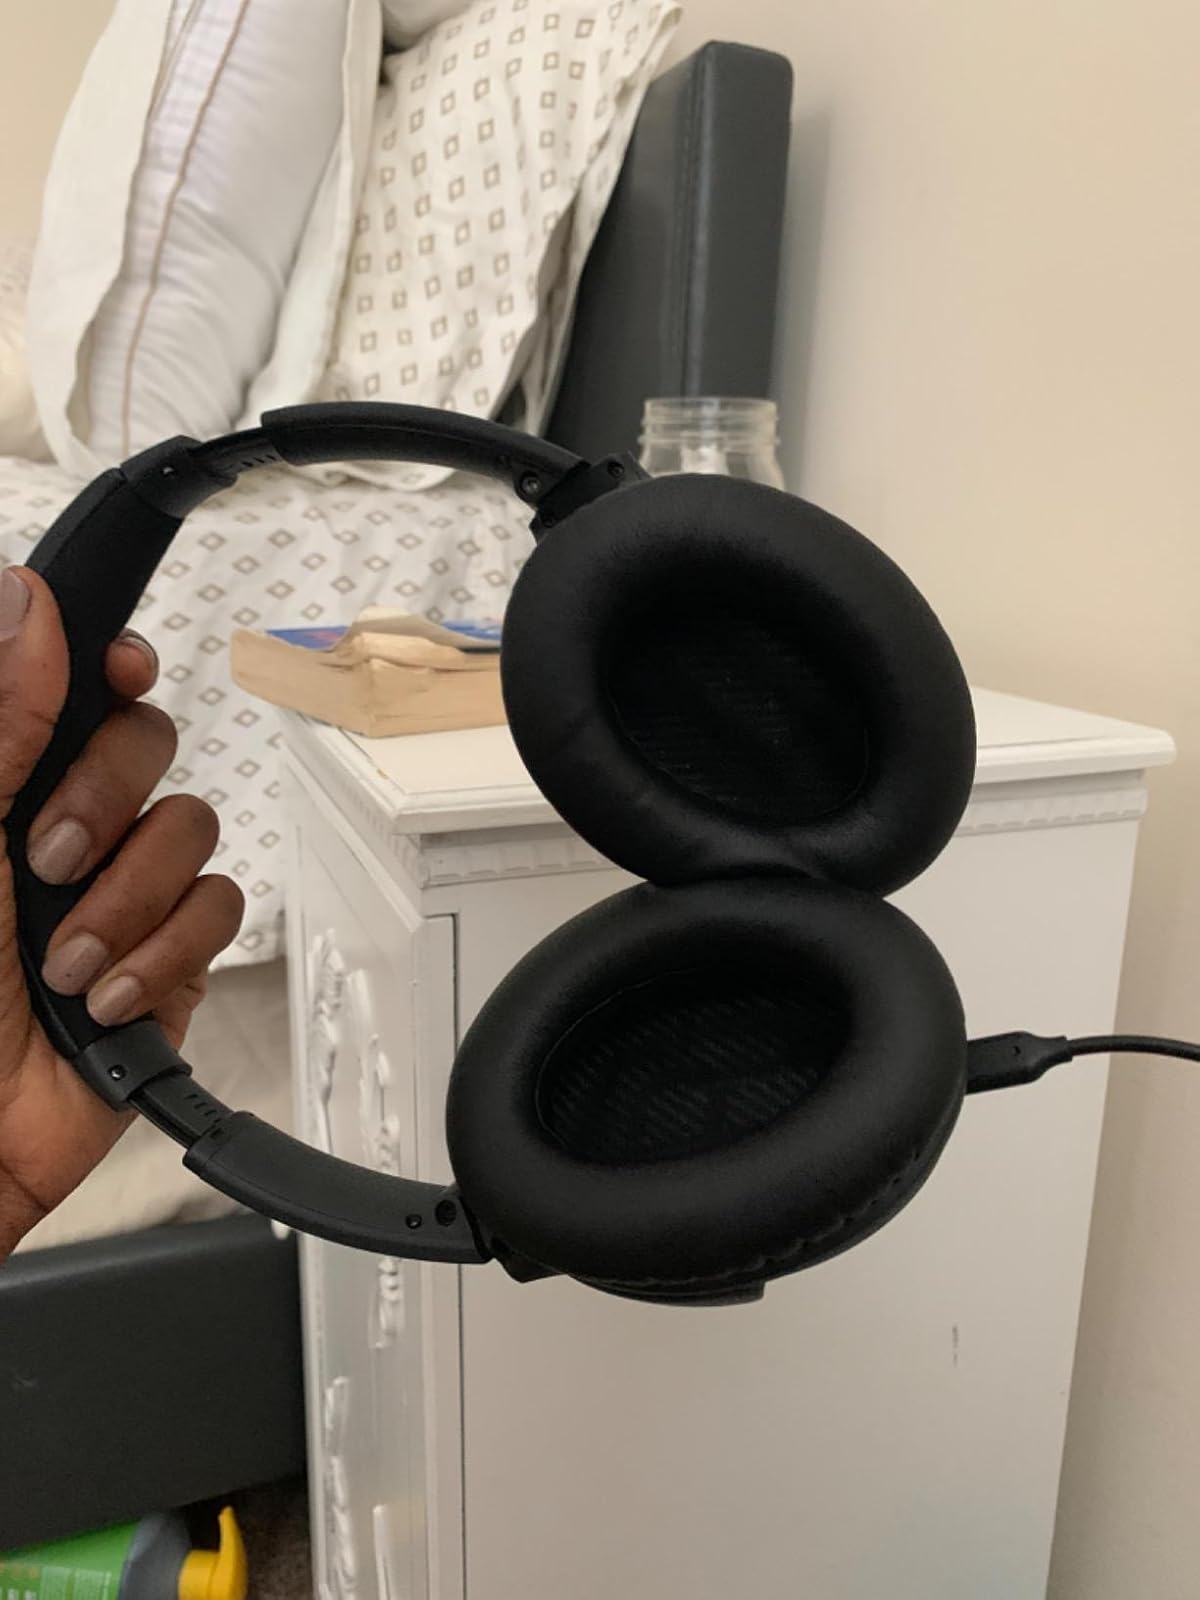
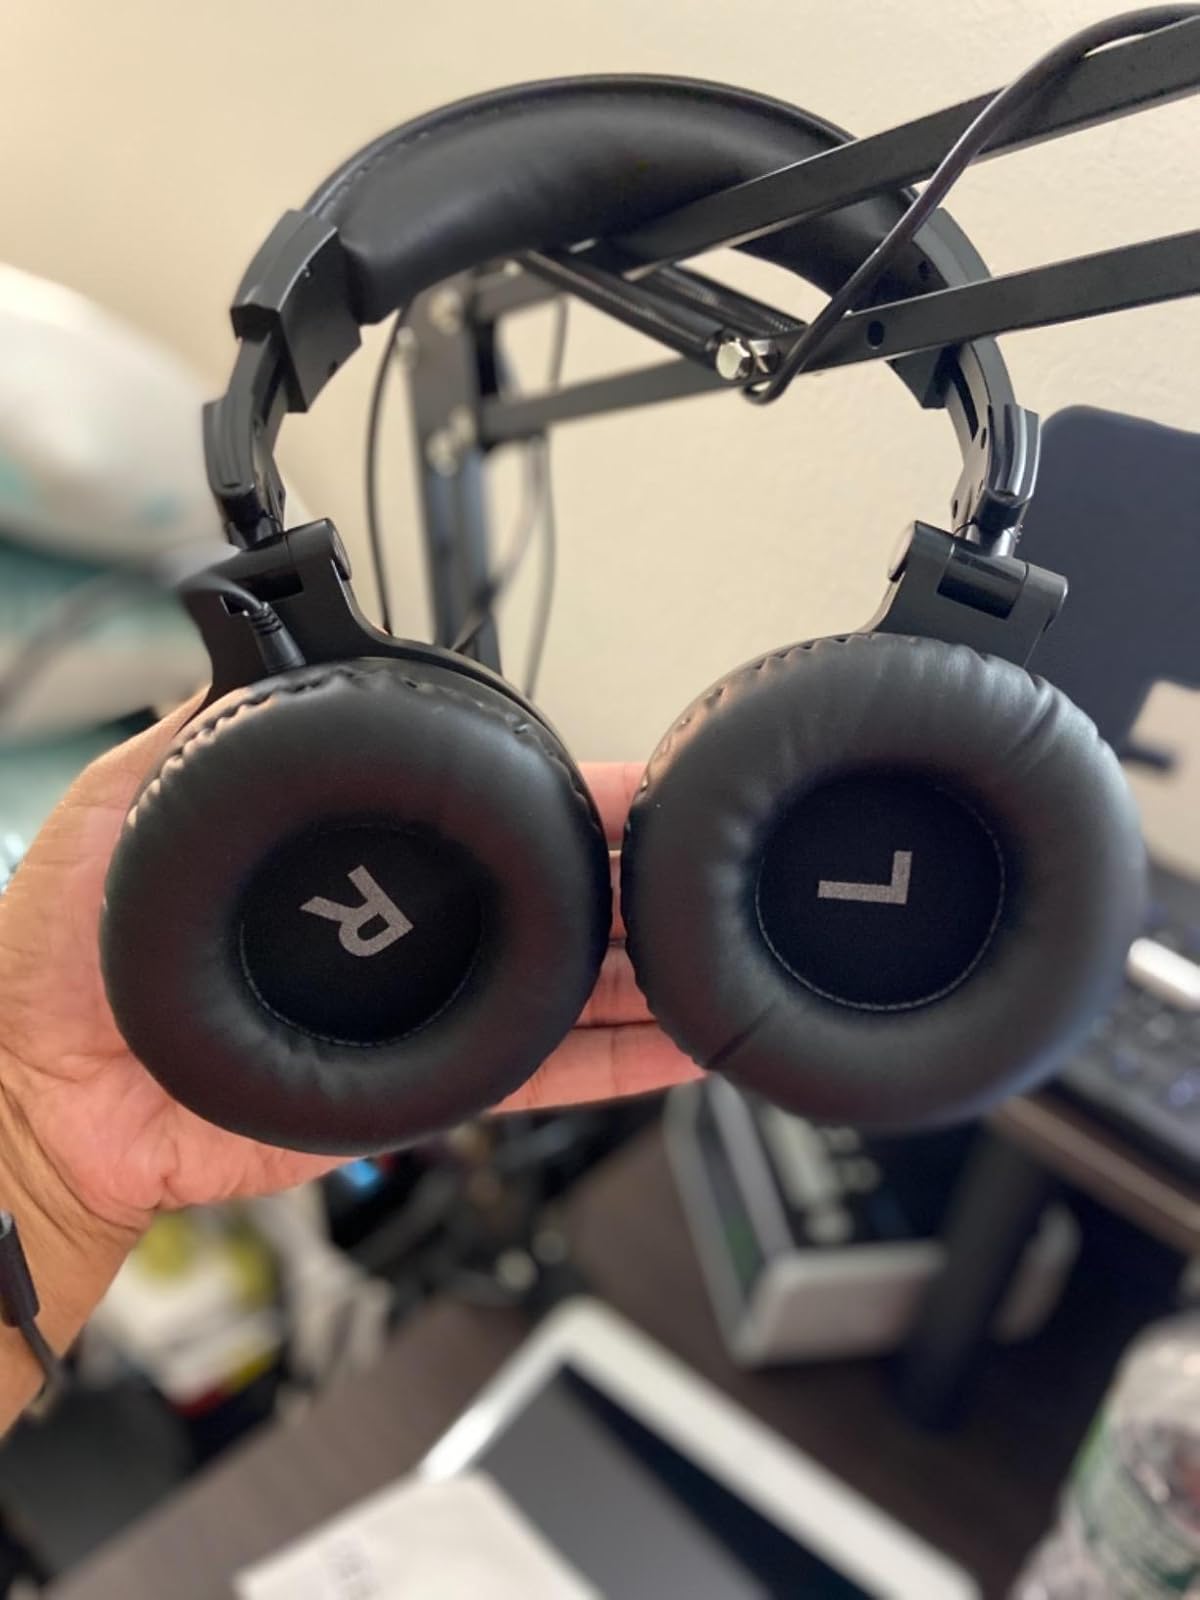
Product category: headphones
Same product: no